The Ladder (album)

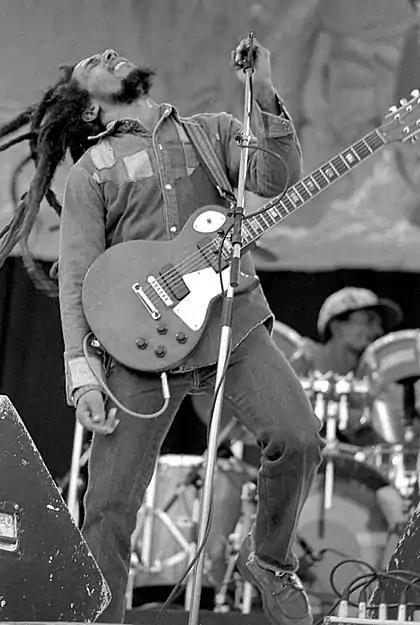
"The Messenger" was written about Jamaican singer-songwriter Bob Marley.

"Homeworld (The Ladder)", originally titled "Climbing the Ladder", is the result of the band's discussions with video game developer Relic Entertainment and publisher Sierra Games, who expressed an interest for Yes to license a track for their 1999 real-time strategy PC game "Homeworld". The group agreed to have the track featured in the game's ending credits, which features Anderson writing lyrics inspired by its themes of science-fiction, space, and the search for a new home. According to Anderson, the track was close to being taken off the album as the band had written a collection of arrangements but struggled to fit them together prior to working on them to fit into a song. "It Will Be a Good Day (The River)" features Howe playing a Japanese koto.